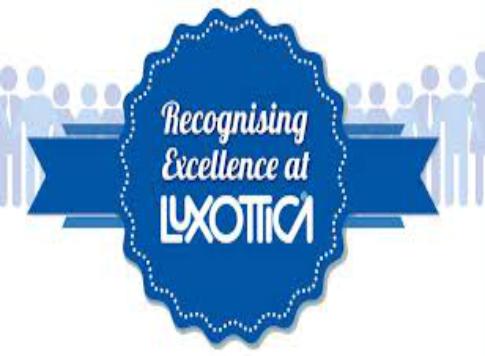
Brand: luxottica
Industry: Necessities